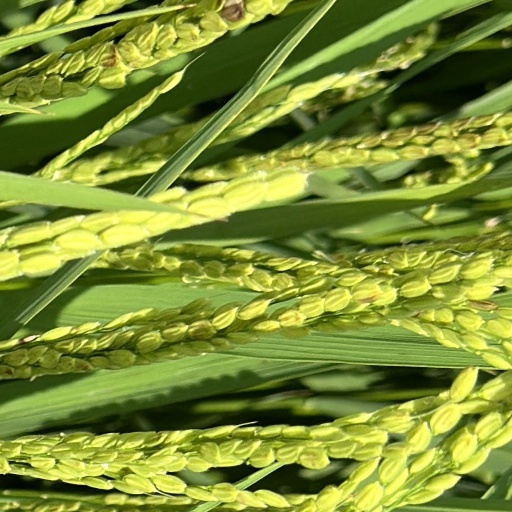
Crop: rice